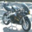
Label: motorcycle